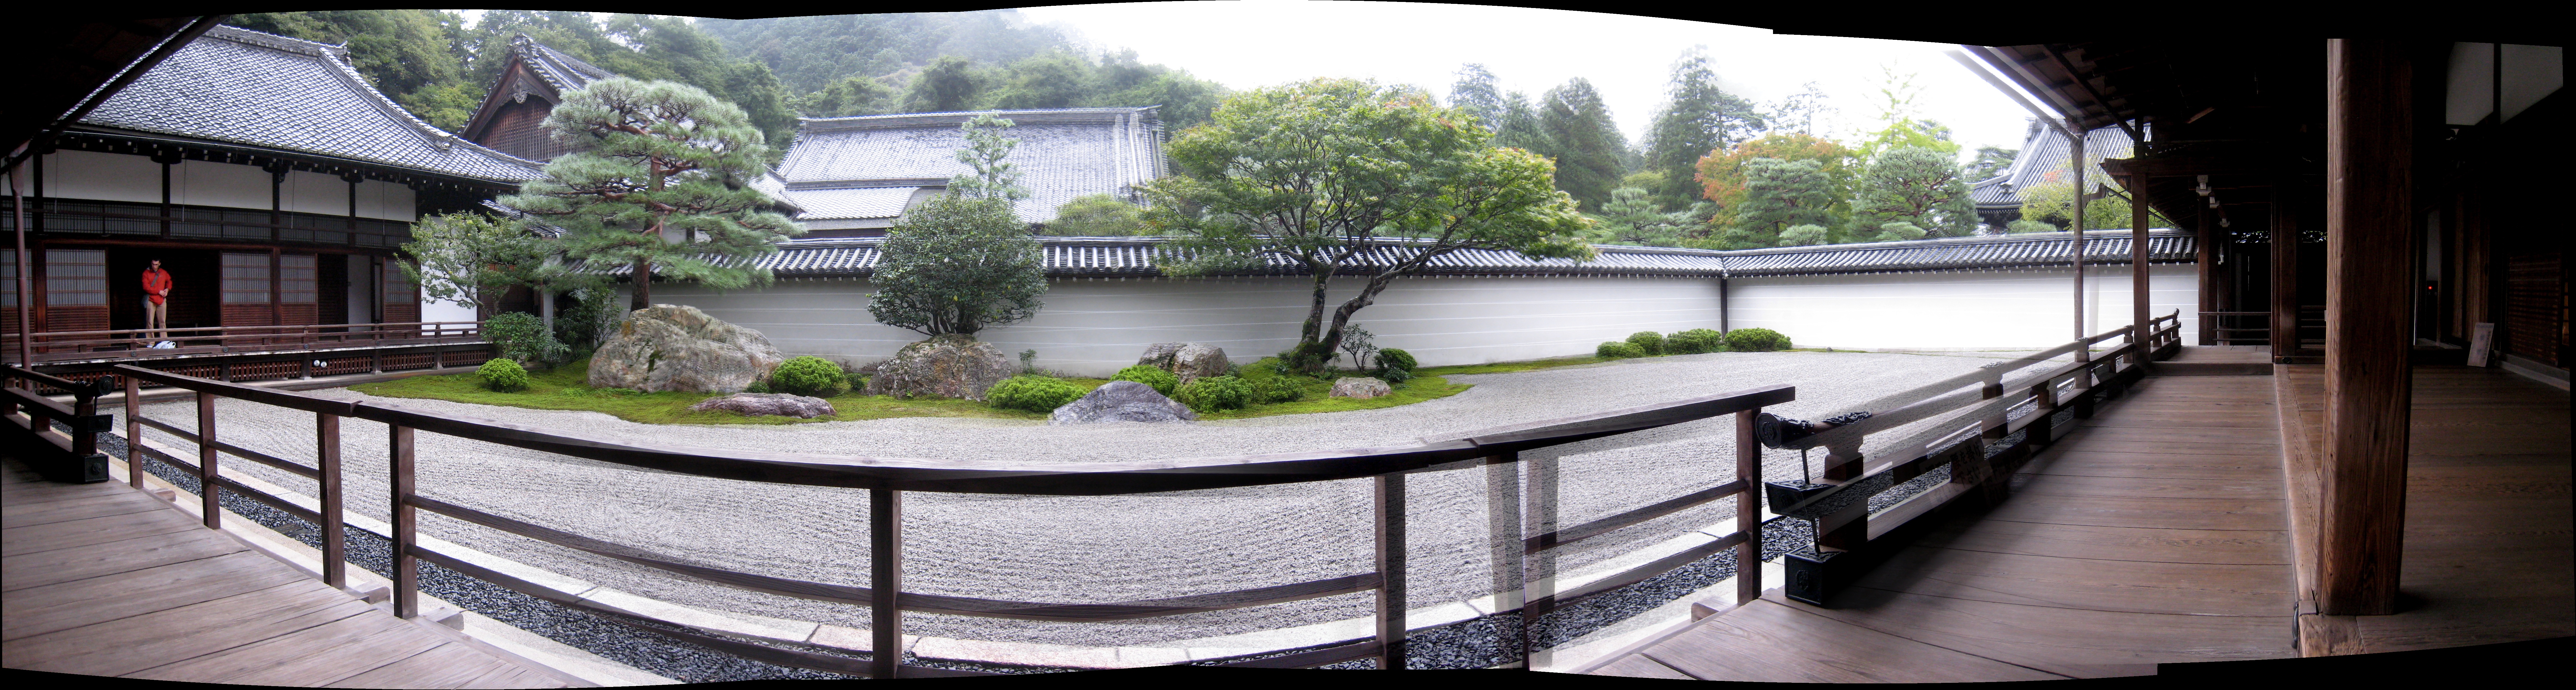
villa, mansion, home, swimming pool, backyard, property, japan, interior design, courtyard, kyoto, estate, condominium, outdoor structure